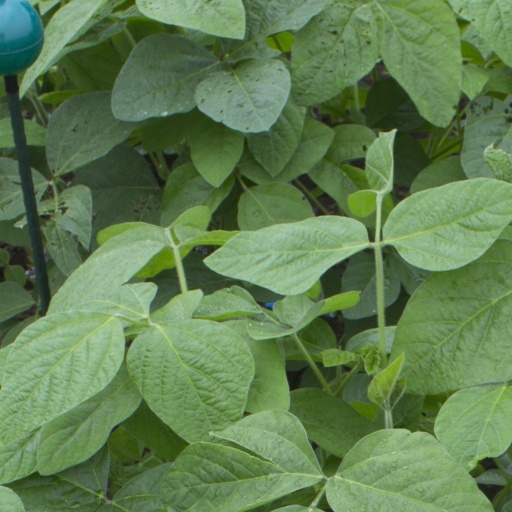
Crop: soybean